Autogamy depression

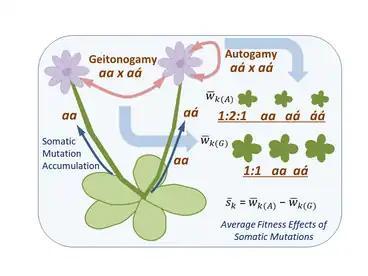
The expected genotypic frequencies of novel mutations from autogamous crosses and geitonogamous crosses.

Autogamy depression can be defined as the "lowered viability of autogamous progeny relative to geitonogamous progeny". Viability has also been evaluated in terms of percent fruit set or seed set rather than reproductive fitness of the progeny. The experimental design for observing the occurrence of autogamy depression is called an "autogamy depression test" which has been described by researchers as analogous to a test for inbreeding depression. The ability for fitness of autogamous progeny to differ from geitonogamous progeny comes from the understanding that plants can accumulate heritable mutational variation through both mitotic division and meiotic division. Because plants have indeterminate growth, the apical meristems that contribute to the development of the reproductive structures of a plant have the potential to undergo continual mitosis resulting in the accumulation of somatic mutations (acquired mutations). It has been demonstrated through research that long lived plants can have higher per generation mutation rate (based on occurrences of more mitotic cell divisions compared to short lived plants). Any deleterious mutations that appear during mitotic growth are filtered out through cell lineage selection, in which deleterious mutations that are subject to developmental selection during mitotic growth are replaced by vigorous cell lineages, however, somatic mutations that are not expressed will not be subject to selection during growth of the plant and will accumulate in the apical meristem.